Mazhavilkavadi

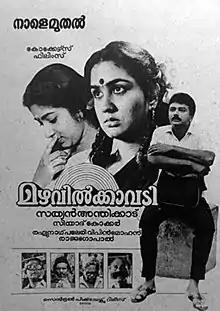
Poster

Mazhavilkavadi is a 1989 Indian Malayalam-language comedy drama film directed by Sathyan Anthikad and written by Raghunath Paleri. It stars Jayaram, Sithara, Krishnankutty Nair, Urvashi, and Innocent in the lead roles. This is one of the very few films where Innocent plays a negative role. It won four Kerala State Film Awards that year, the awards for Best Actress (Urvashi), Best Supporting Actor (Innocent), Best Music Director (Johnson), and Best Singer (K. S. Chithra).